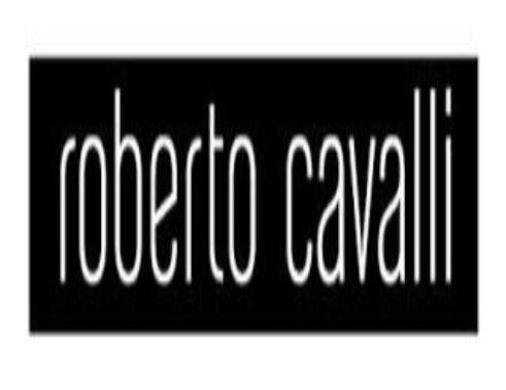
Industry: Clothes